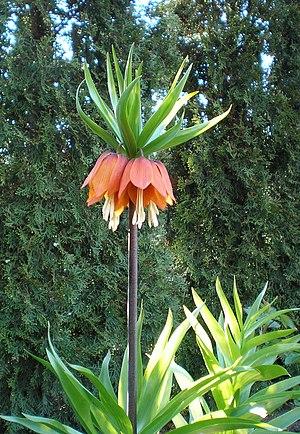
Les fritillaires, couramment appelées goganes dans l'ouest de la France, sont des plantes herbacées vivaces appartenant à la famille des Liliaceae sensu stricto. Le genre comprend quelque 120 espèces d'Europe, d'Asie et de l'Ouest américain. On rencontre beaucoup d'espèces endémiques, notamment en Grèce, dans les Balkans et en Asie Mineure.